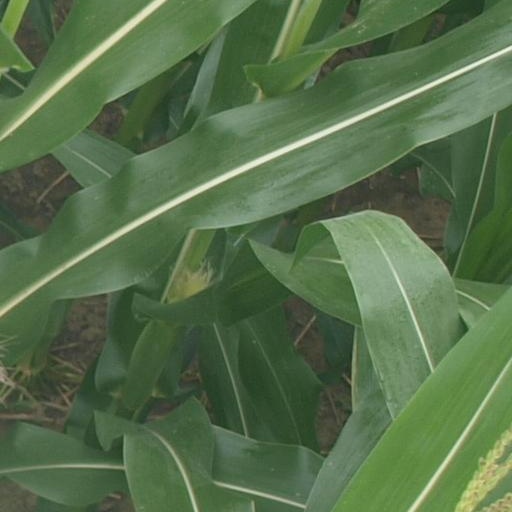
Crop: maize; corn